501st Legion

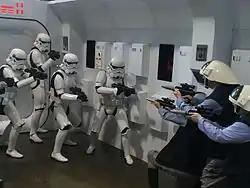
501st at the Fan Expo Canada 2016 in Toronto

In 1997, Albin Johnson set up a GeoCities website called "Detention Block 2551" as a place to post photos of himself and his friend Tom Crews in their homemade Stormtrooper costumes. Arnie DeHerrera started "Stormtrooperland" at the same time in 1997 and started email conversation with Johnson and Crews. Shortly after that, Scott McArthur of Canada became involved and developed the original logo with the words, "The Fighting 501st!" as its catch phrase with a stormtrooper helmet with red eyes in front of a purple Imperial logo. This evolved quickly into the current red, black, and white logo with the phrase, "Vader's Fist" to express the force with which the 501st led. Within weeks of launching the sites, Albin was fielding email requests from people across the country and around the world looking to be featured on his website in their own homemade Stormtrooper armor. The Legion ranks swelled, and regional subdivisions called Garrisons, Squads, and Outposts were created to facilitate the organization of events and appearances on a local level.